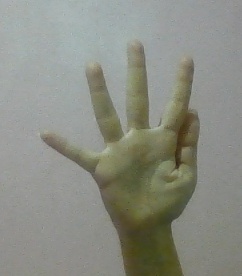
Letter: sheen